Honister Slate Mine

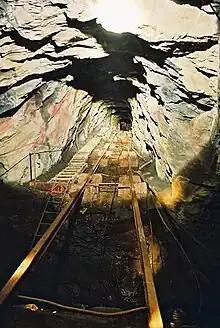
A 50 degree incline within the Honister Slate Mine.

By 1870 Honister's underground workings stretched under Honister Crag with intermediate workings on the opposite side of the valley at Yew Crags. There were smaller-scale underground workings on Dubbs Moor, together with a small opencast quarry. Packhorse teams were used to remove the finished slate on sleds from mines. This involved bringing the loads down steep paths that traversed the cliffs to the top of Honister Pass (The Hause). Dubbs mine was known for its "smaller metal" (metal being the terminology for slate), in that smaller pieces of slate (thus smaller slates) were obtainable due to the geology; but this did give rise to some instability.